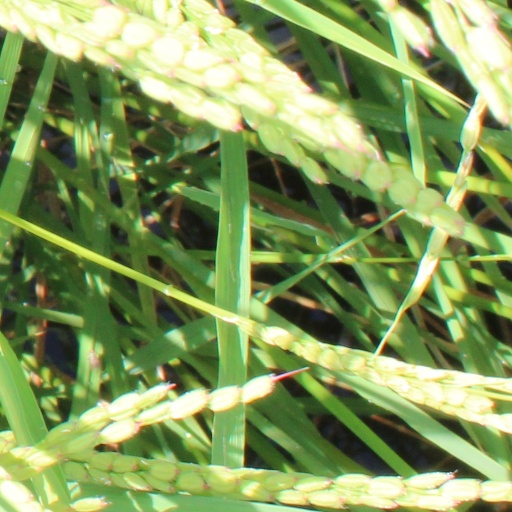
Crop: rice